Saki Kashima

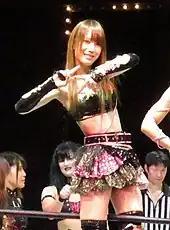
Kashima in December 2019

Kashima made her professional wrestling debut at World Wonder Ring Stardom's "Stardom Season 2: Grow Up Stars" show from June 12, 2011, where she fought Natsuki Taiyo in a three-minute exhibition match time-limit draw. At "Stardom Season 10 New Year Stars 2013" on January 14, she teamed up with Act Yasukawa and Natsuki Taiyo and defeated Kellie Skater, Portia Perez and Tomoka Nakagawa to become the inaugural Artist of Stardom Champions. This would be her last match before a five-year hiatus from in-ring activity.